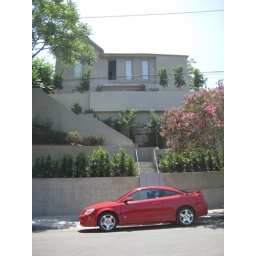
The building which houses my new studio in Echo Park/Historic Phillipinotown/Downtown Los Angeles